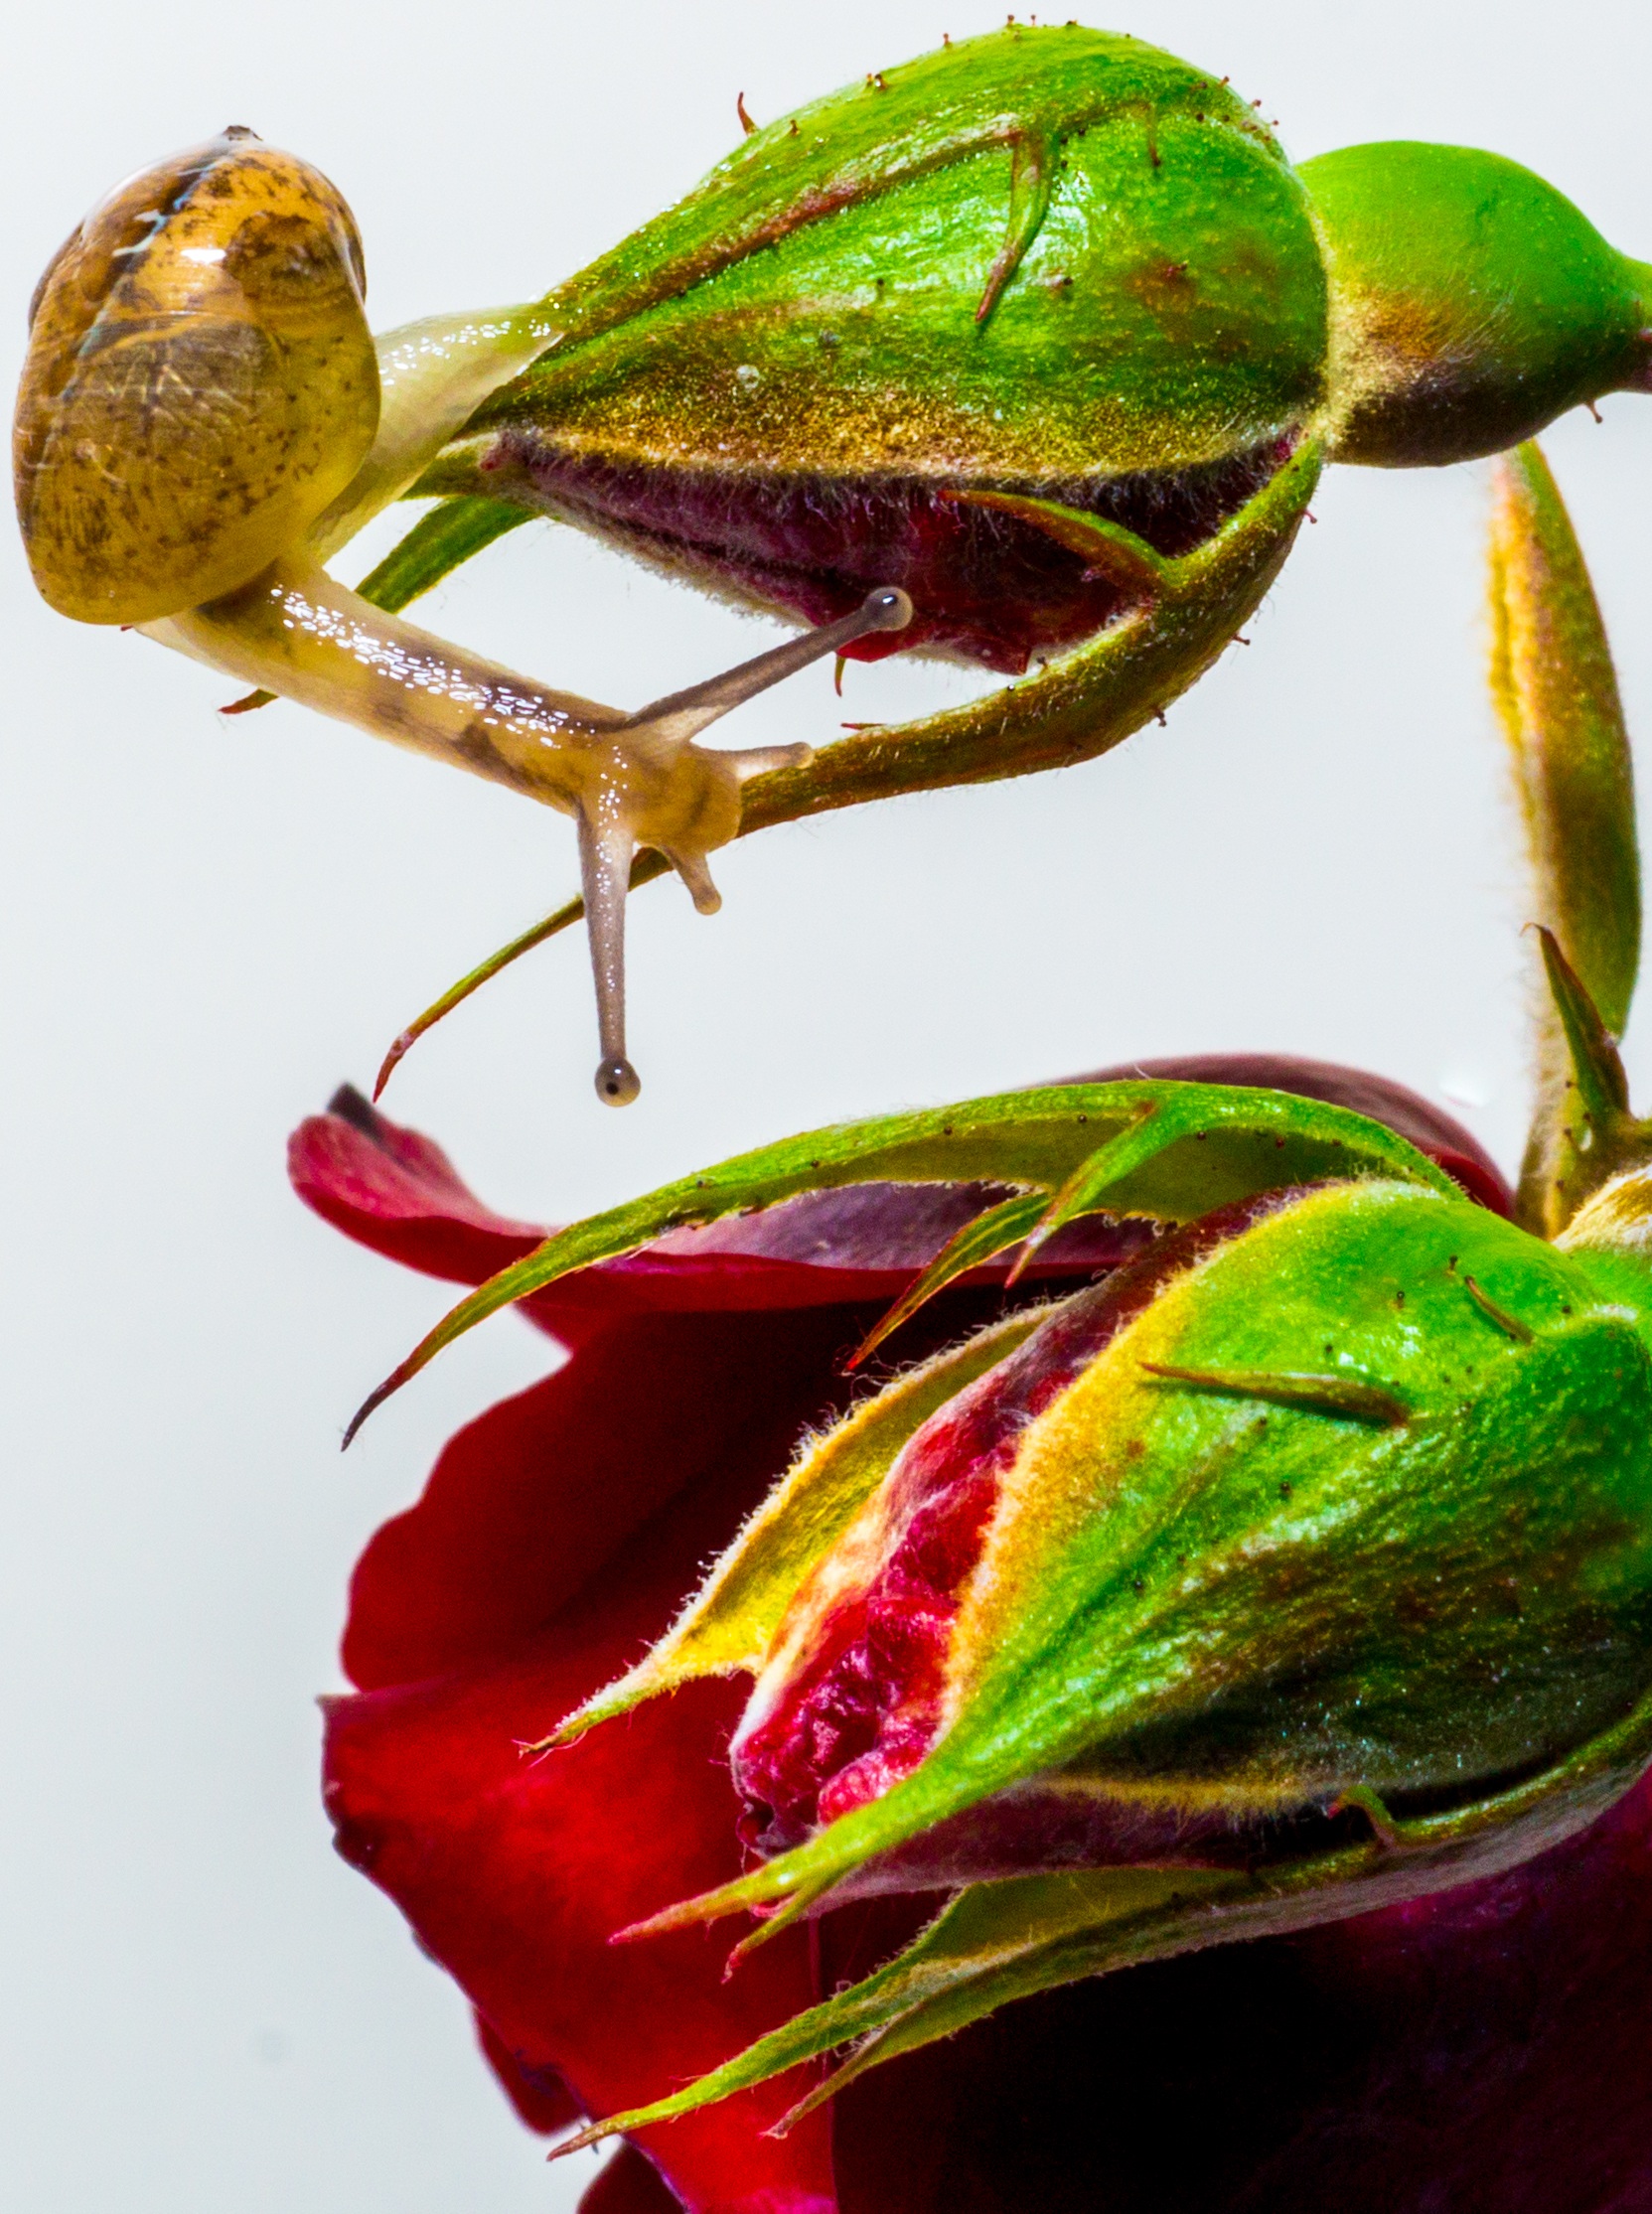
nature, blossom, plant, leaf, flower, petal, floral, rose, green, produce, insect, macro, botany, garden, flora, fauna, invertebrate, close up, snail, exploring, slug, macro photography, plant stem